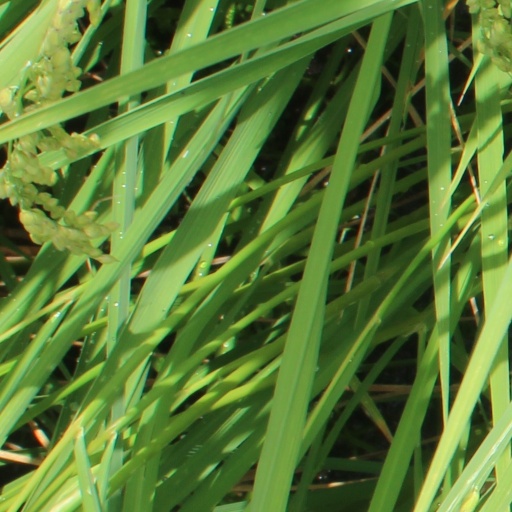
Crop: rice